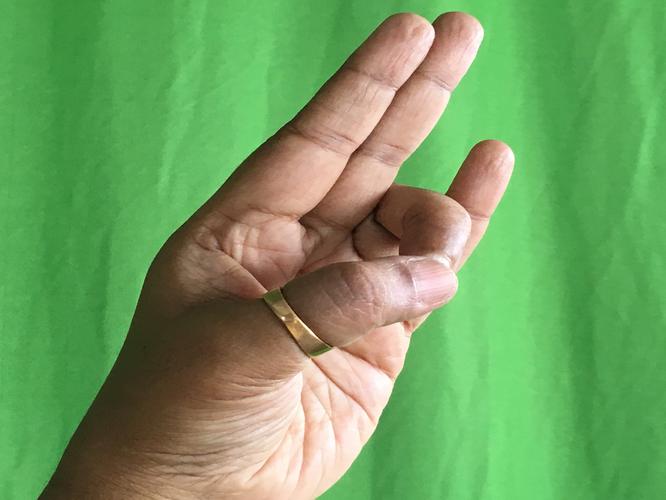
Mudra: Mayura
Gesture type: single_hand